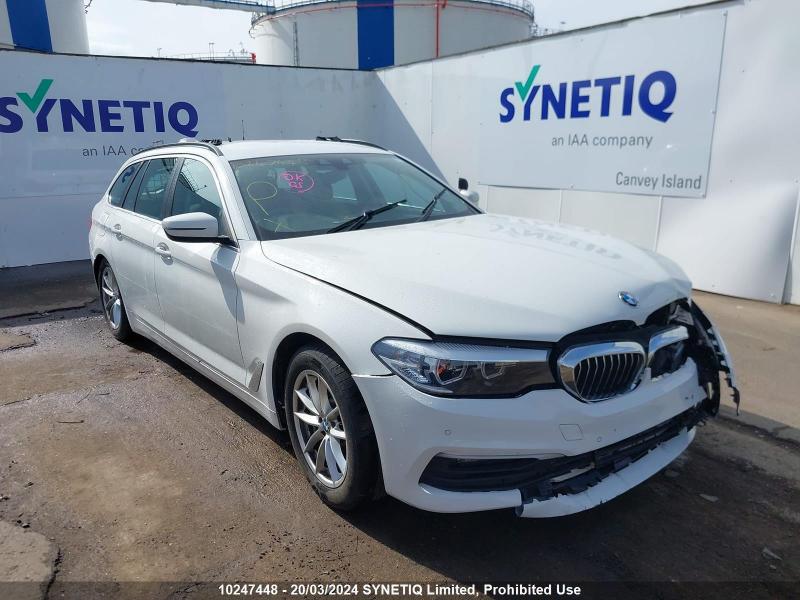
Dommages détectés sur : plaque d'immatriculation avant, pare-choc avant, feu avant droit, capot, aile avant droite, aile avant gauche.
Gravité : majeur